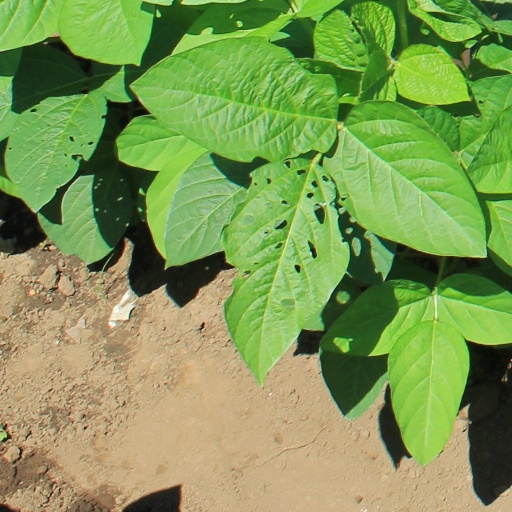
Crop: soybean